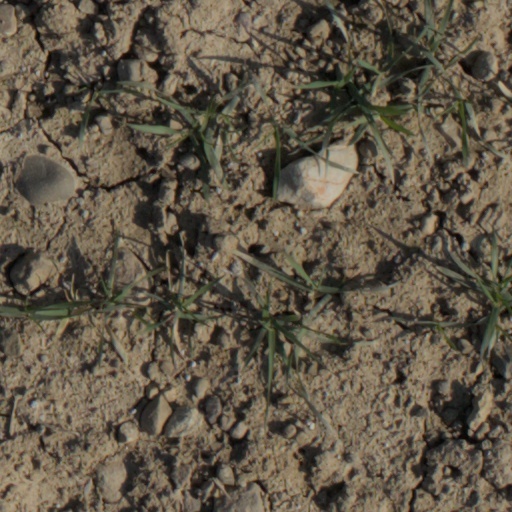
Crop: wheat